Symphony of Science

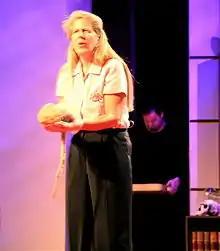
Jill Bolte Taylor.

"Ode to the Brain" is the ninth episode in the Symphony of Science series about the brain including its evolution, folding, and neuron networks. It features Carl Sagan, Robert Winston, Vilayanur Ramachandran, Jill Bolte Taylor, Bill Nye and Oliver Sacks. It features clips from Carl Sagan's "", BBC's "The Human Body", Discovery Channel's "" and various TED Talks. It was released on March 23, 2011.